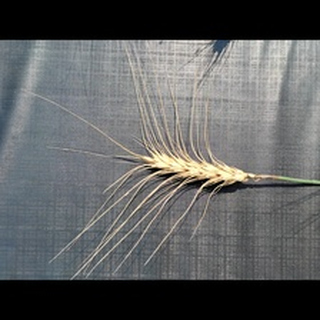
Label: wheat_blast